Input method

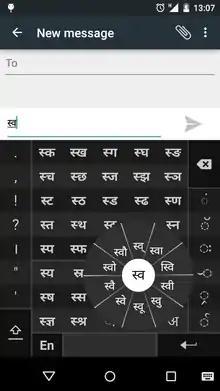
Screenshot of Swarachakra, an input method producing Indic scripts.

Although originally coined for CJK (Chinese, Japanese and Korean) computing, the term is now sometimes used generically to refer to a program to support the input of any language. To illustrate, in the X Window System, the facility to allow the input of Latin characters with diacritics is also called an input method.